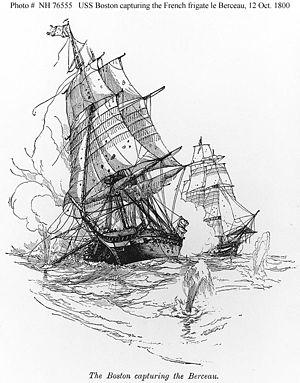
Le combat de l'USS Boston et du Berceau est une bataille navale livrée le 12 octobre 1800, pendant la quasi-guerre, qui oppose la France révolutionnaire aux États-Unis.